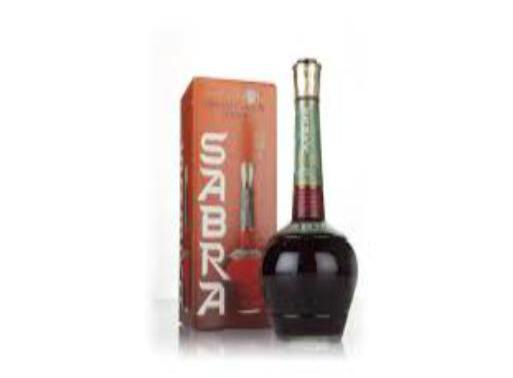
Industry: Food